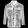
Label: Coat